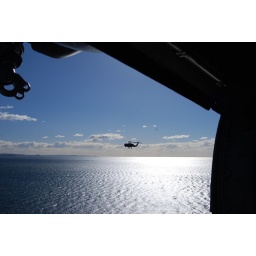
Taken from the port door of another Seahawk while flying in formation.